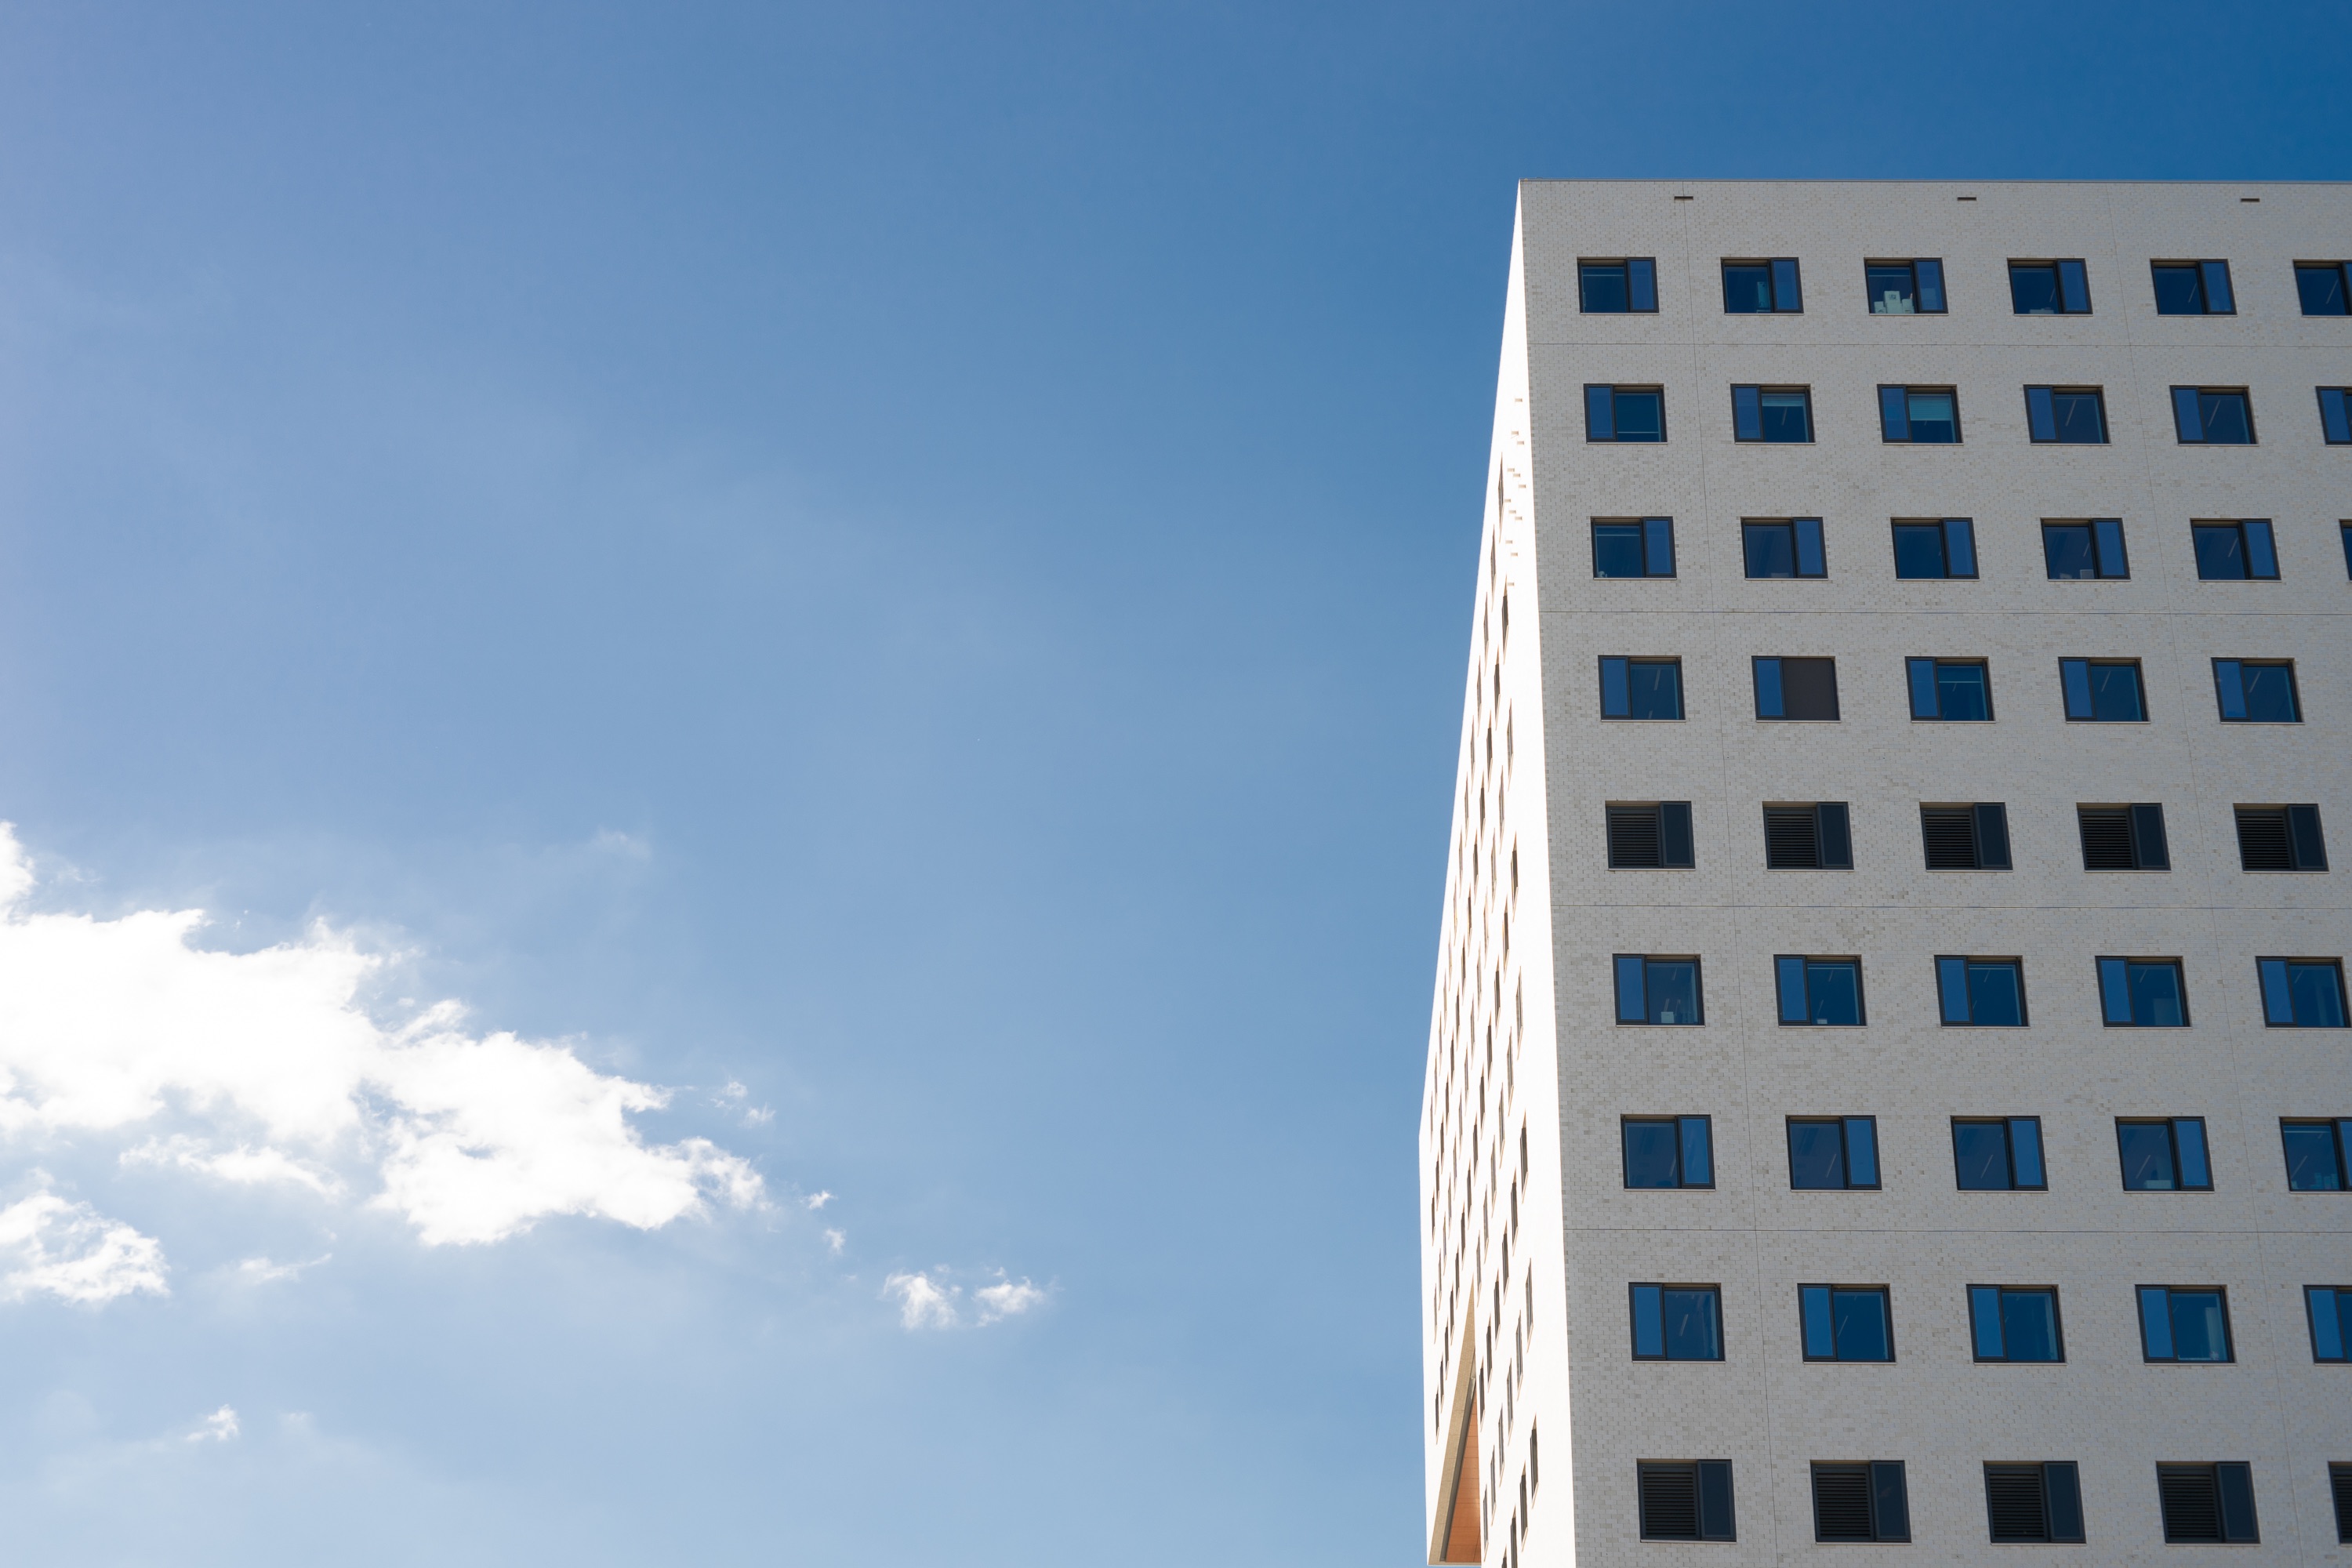
sky, skyscraper, daytime, tower, facade, blue, tower block